Compal Electronics

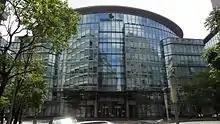
Compal Communications headquarters

Compal subsidiary Compal Communications (華寶通訊, CCI) is a major manufacturer of mobile phones. The phones are produced on an ODM basis, i.e., the handsets are sold through other brands. In 2006, CCI produced 68.8 million handsets and was the largest mobile handset ODM in the world. CCI's largest customer by far was Motorola. Motorola's volumes have been reduced year by year, and CCI's volumes have followed. In 2007, the volume was 48.7 million.